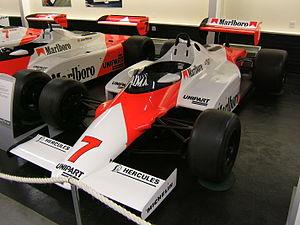
La McLaren MP4/1C est une monoplace de Formule 1, conçue par McLaren et engagée en championnat du monde lors de la saison 1983.